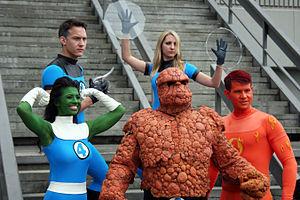
Les Quatre Fantastiques ou les Fantastiques est le nom d'une équipe de super-héros évoluant dans l'univers Marvel de la maison d'édition Marvel Comics. Créée par le scénariste Stan Lee et le dessinateur Jack Kirby, l'équipe apparaît pour la première fois dans le comic book Fantastic Four #1 en novembre 1961.